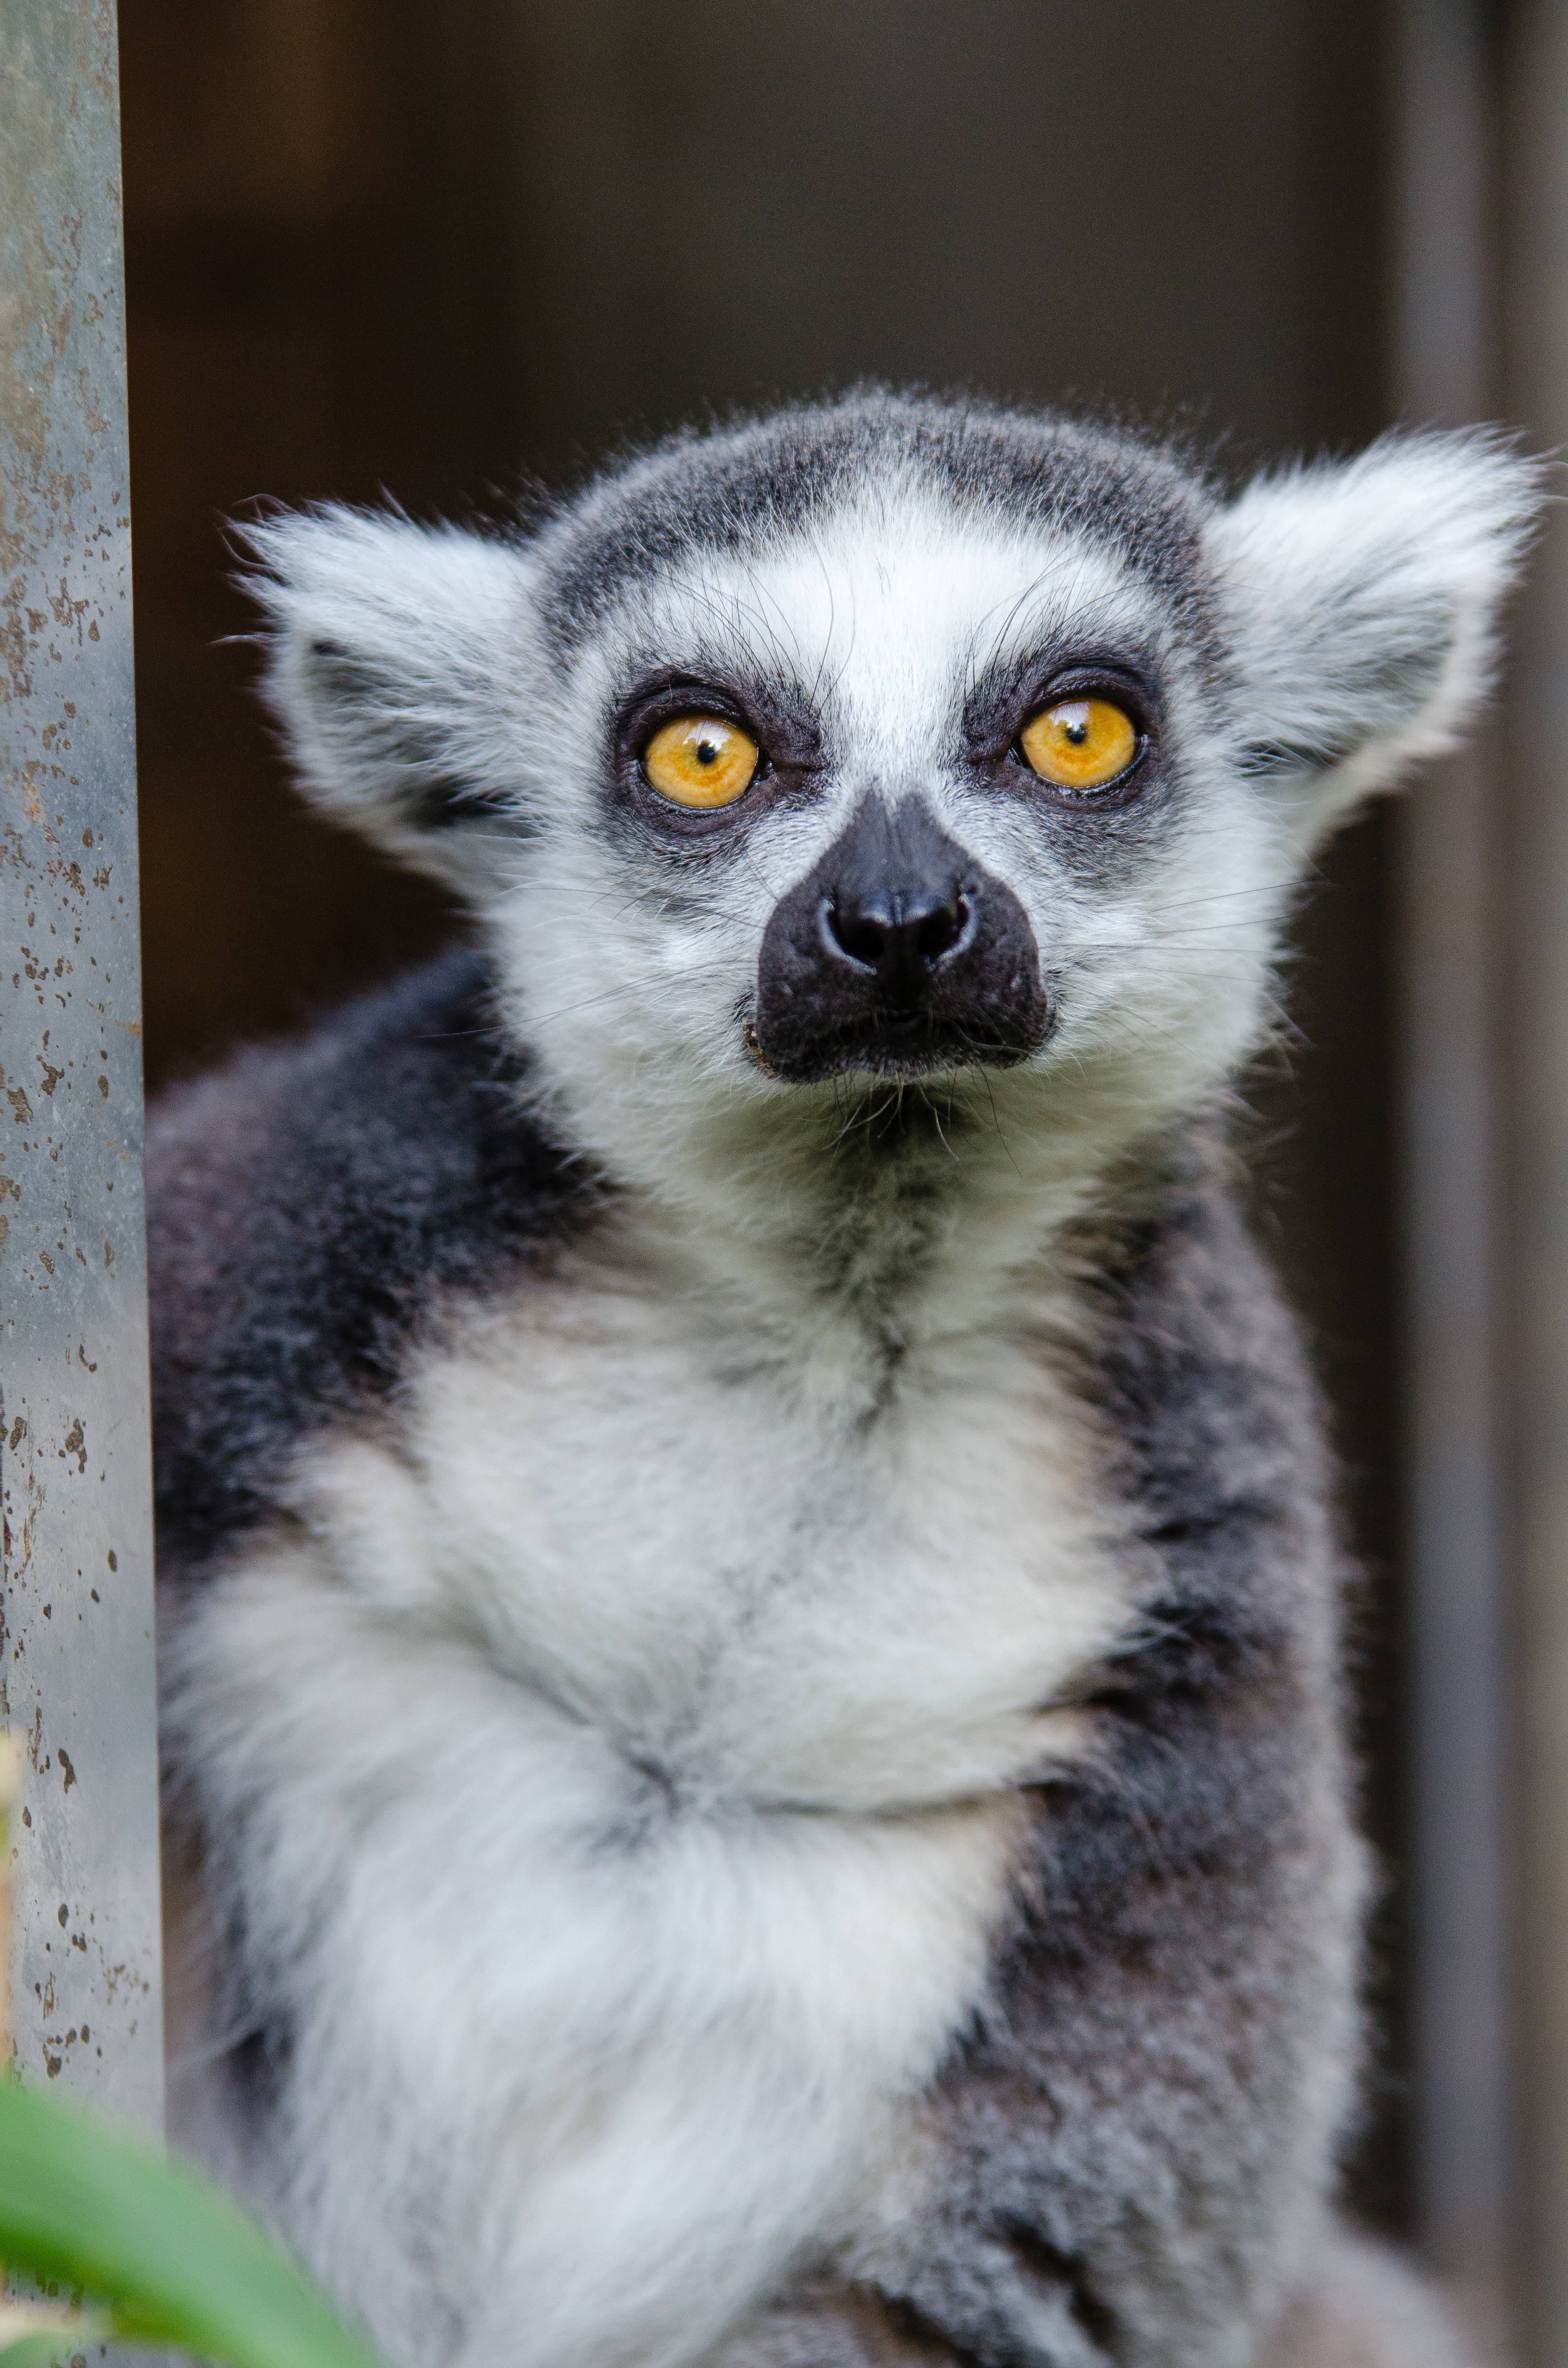
wildlife, mammal, fauna, primate, close up, whiskers, vertebrate, lemur